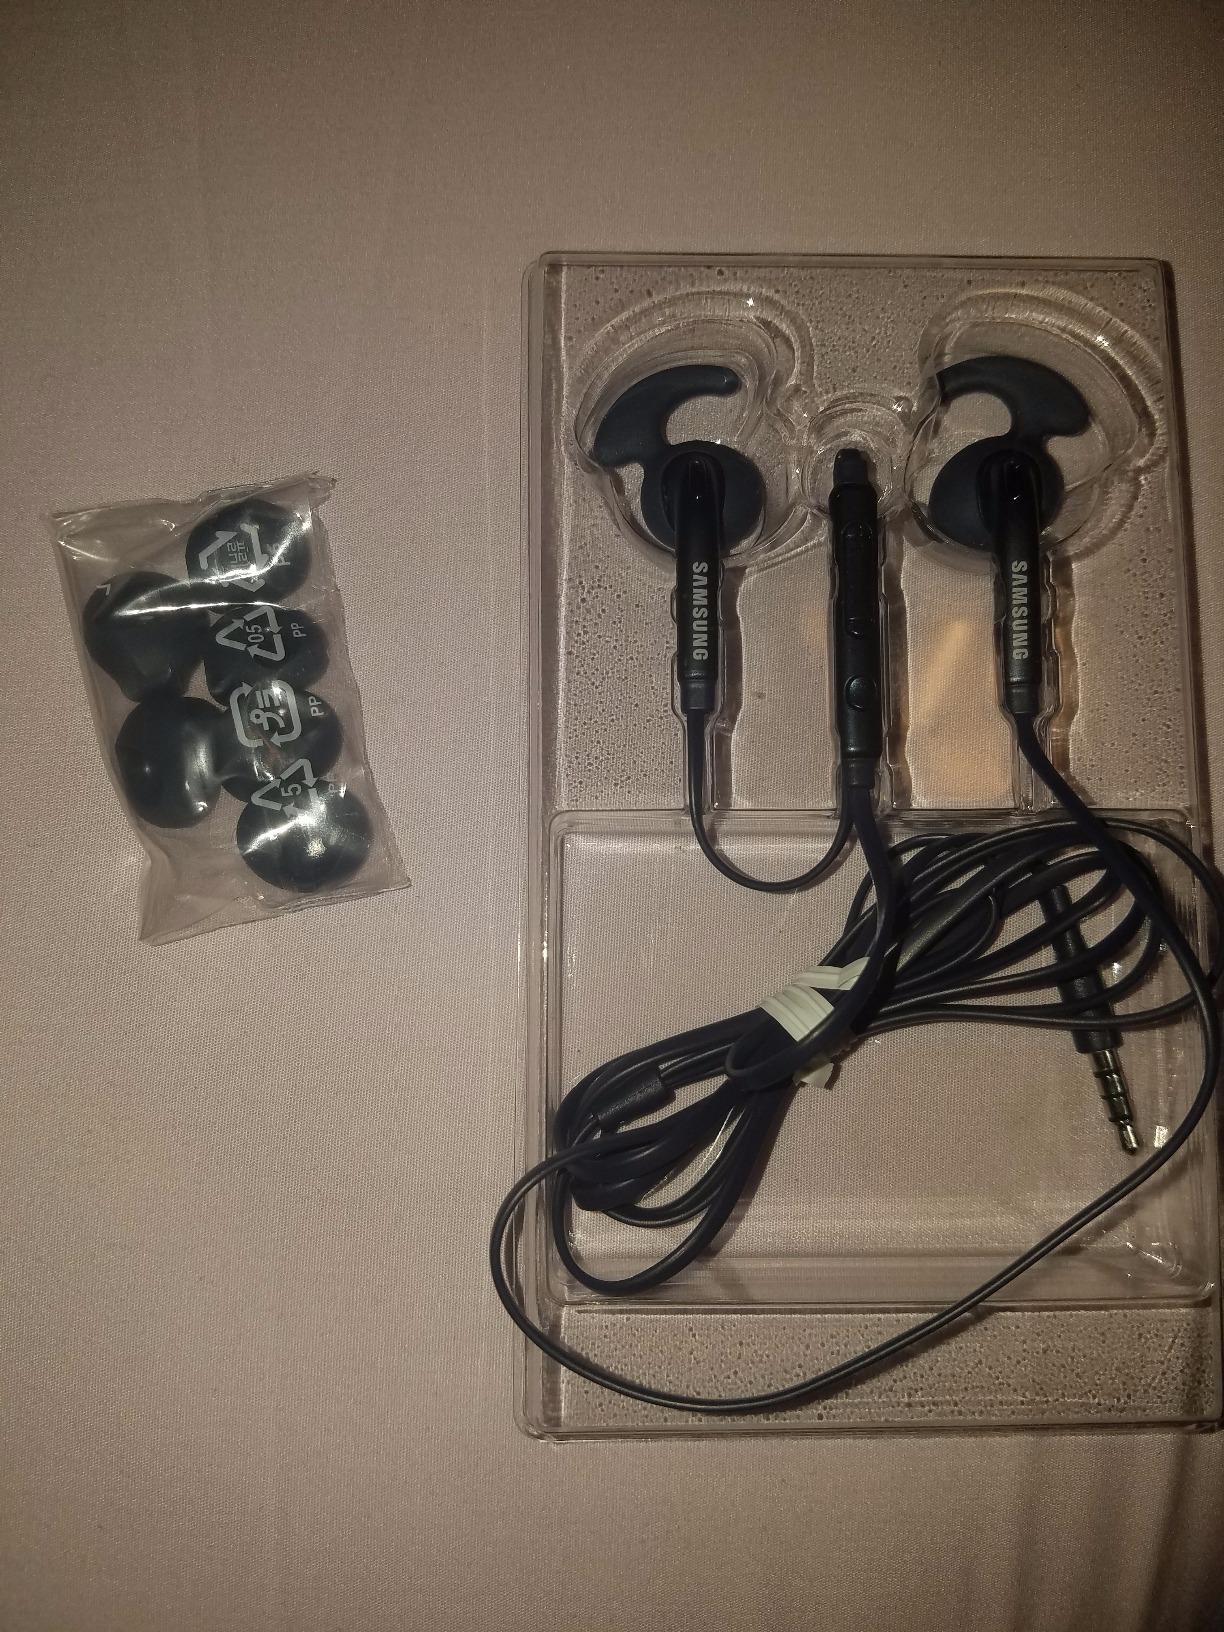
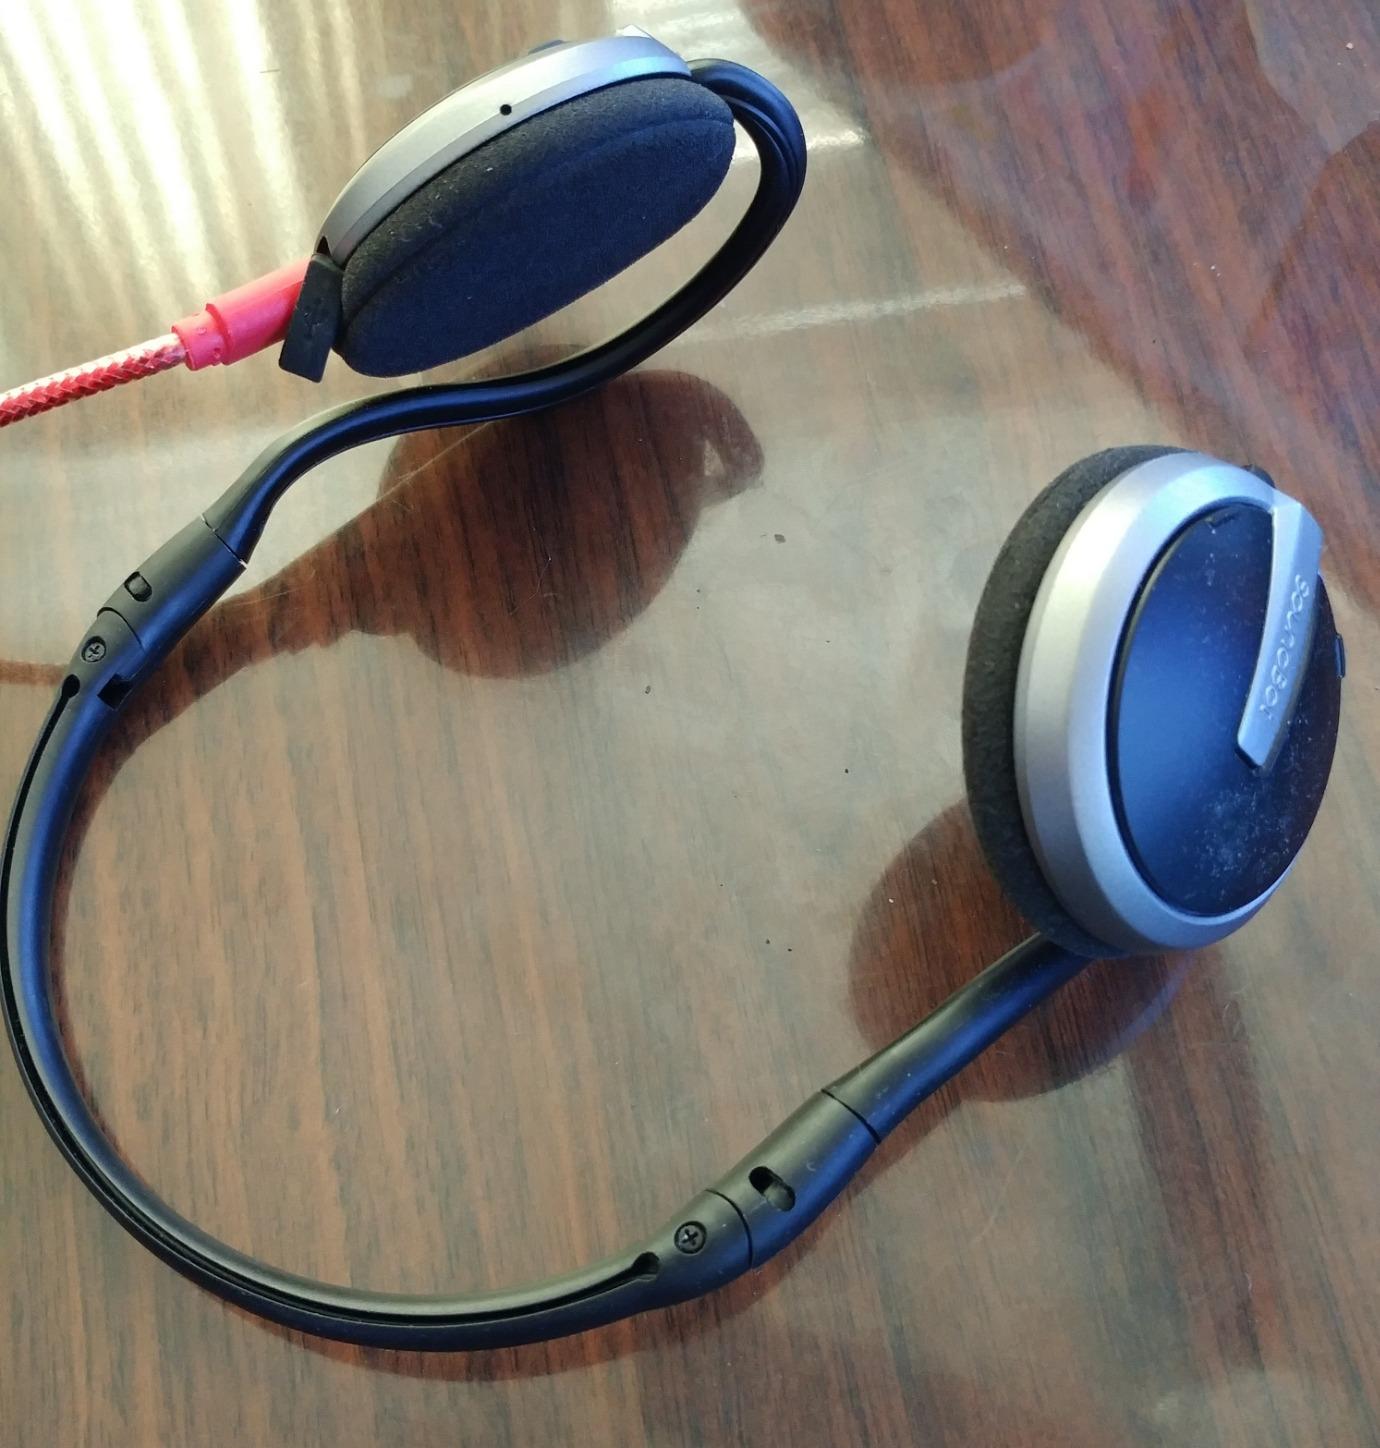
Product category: headphones
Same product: no